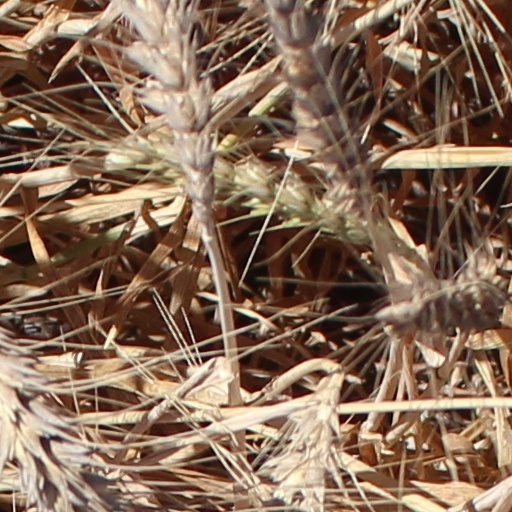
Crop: wheat